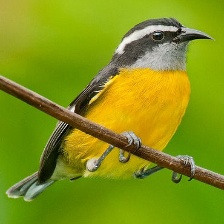
Species: BANANAQUIT
Scientific name: COEREBA FLAVEOLA